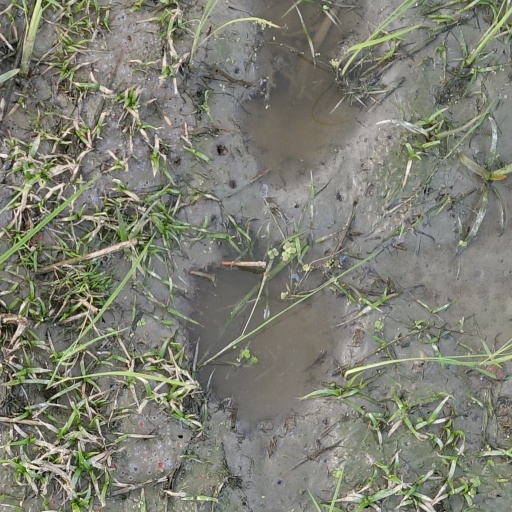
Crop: rice